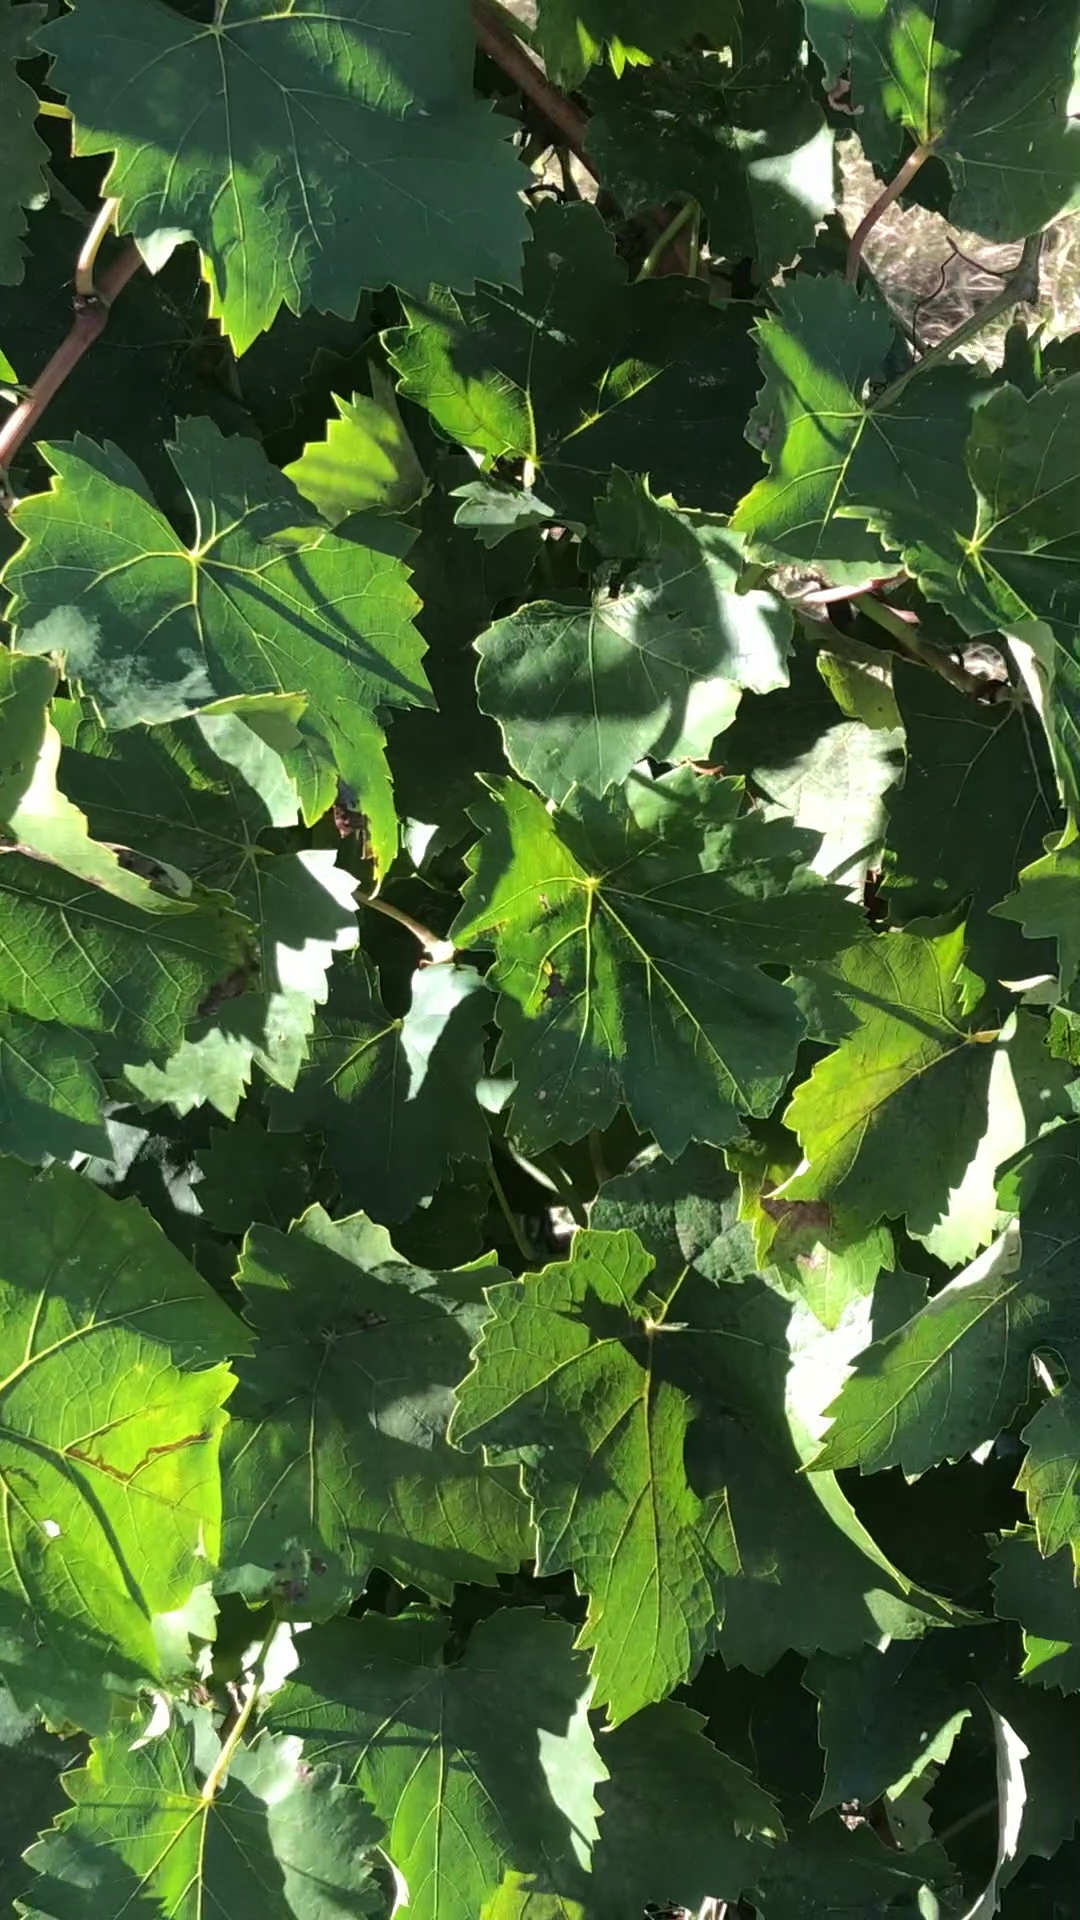
Label: healthy